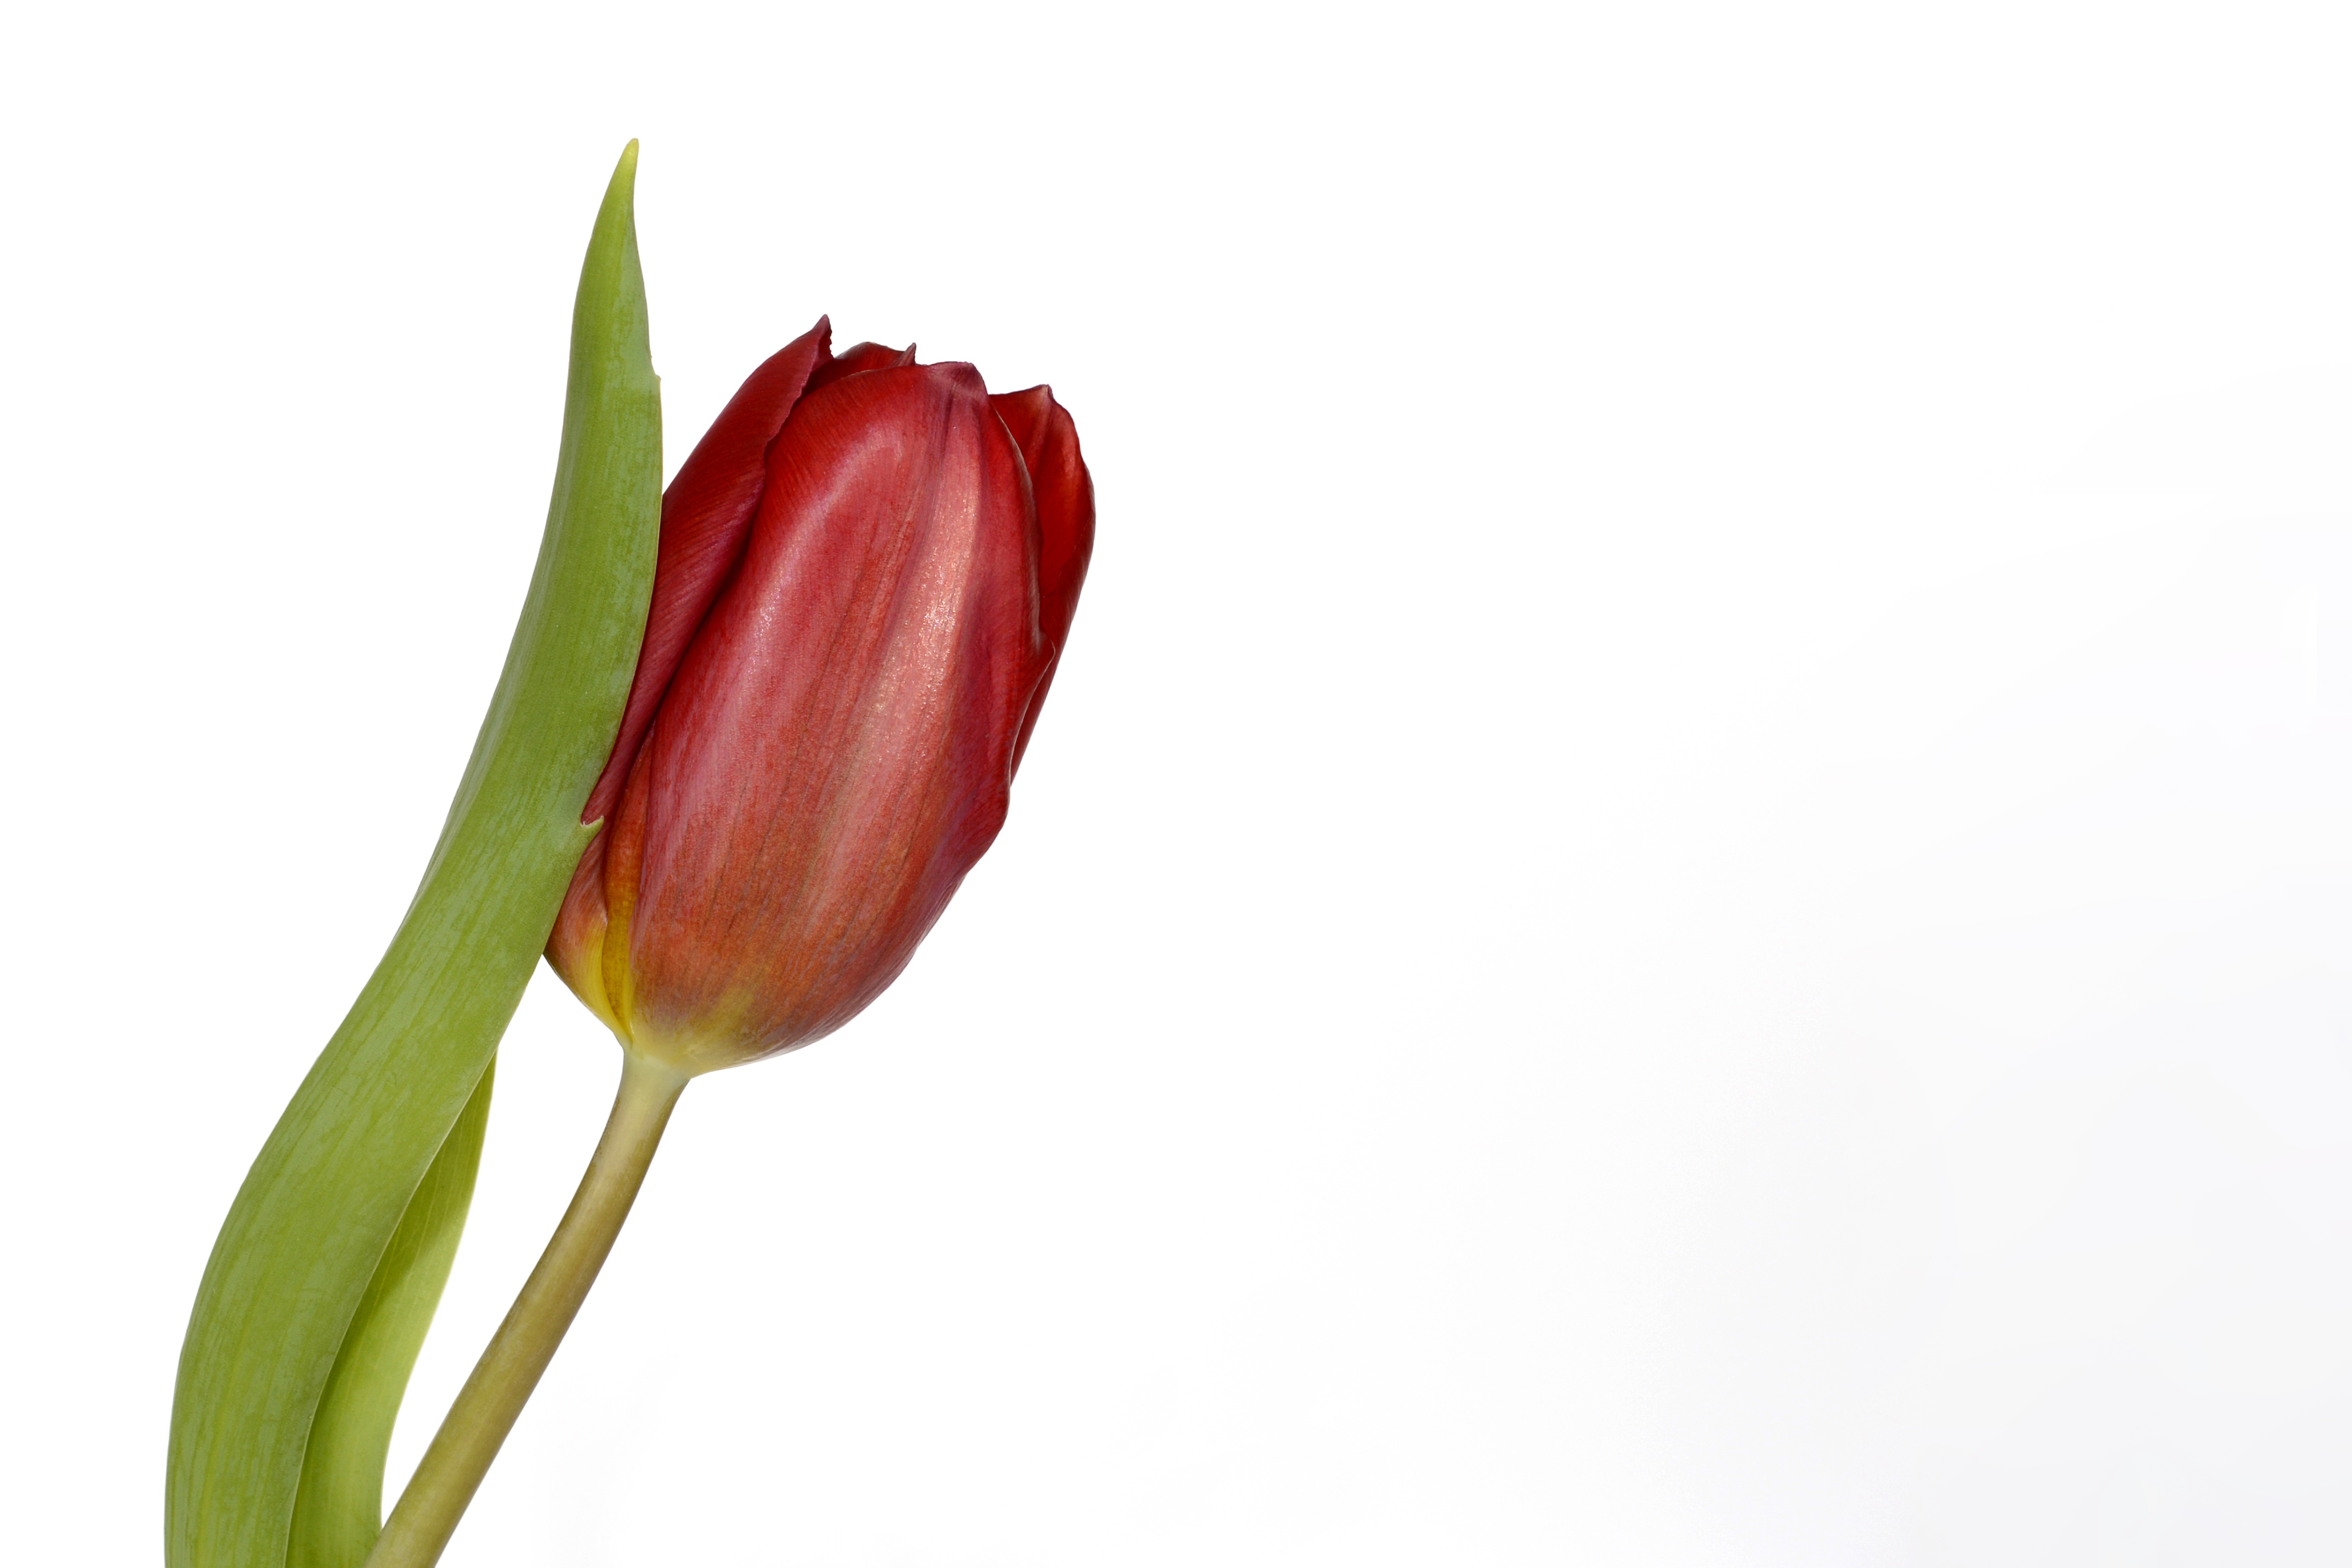
nature, plant, flower, petal, tulip, spring, red, close, thank you, flowers, leaves, tulips, greeting card, spring flowers, fr hlingsanfang, flowering plant, lily family, plant stem, land plant